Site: brandenburg
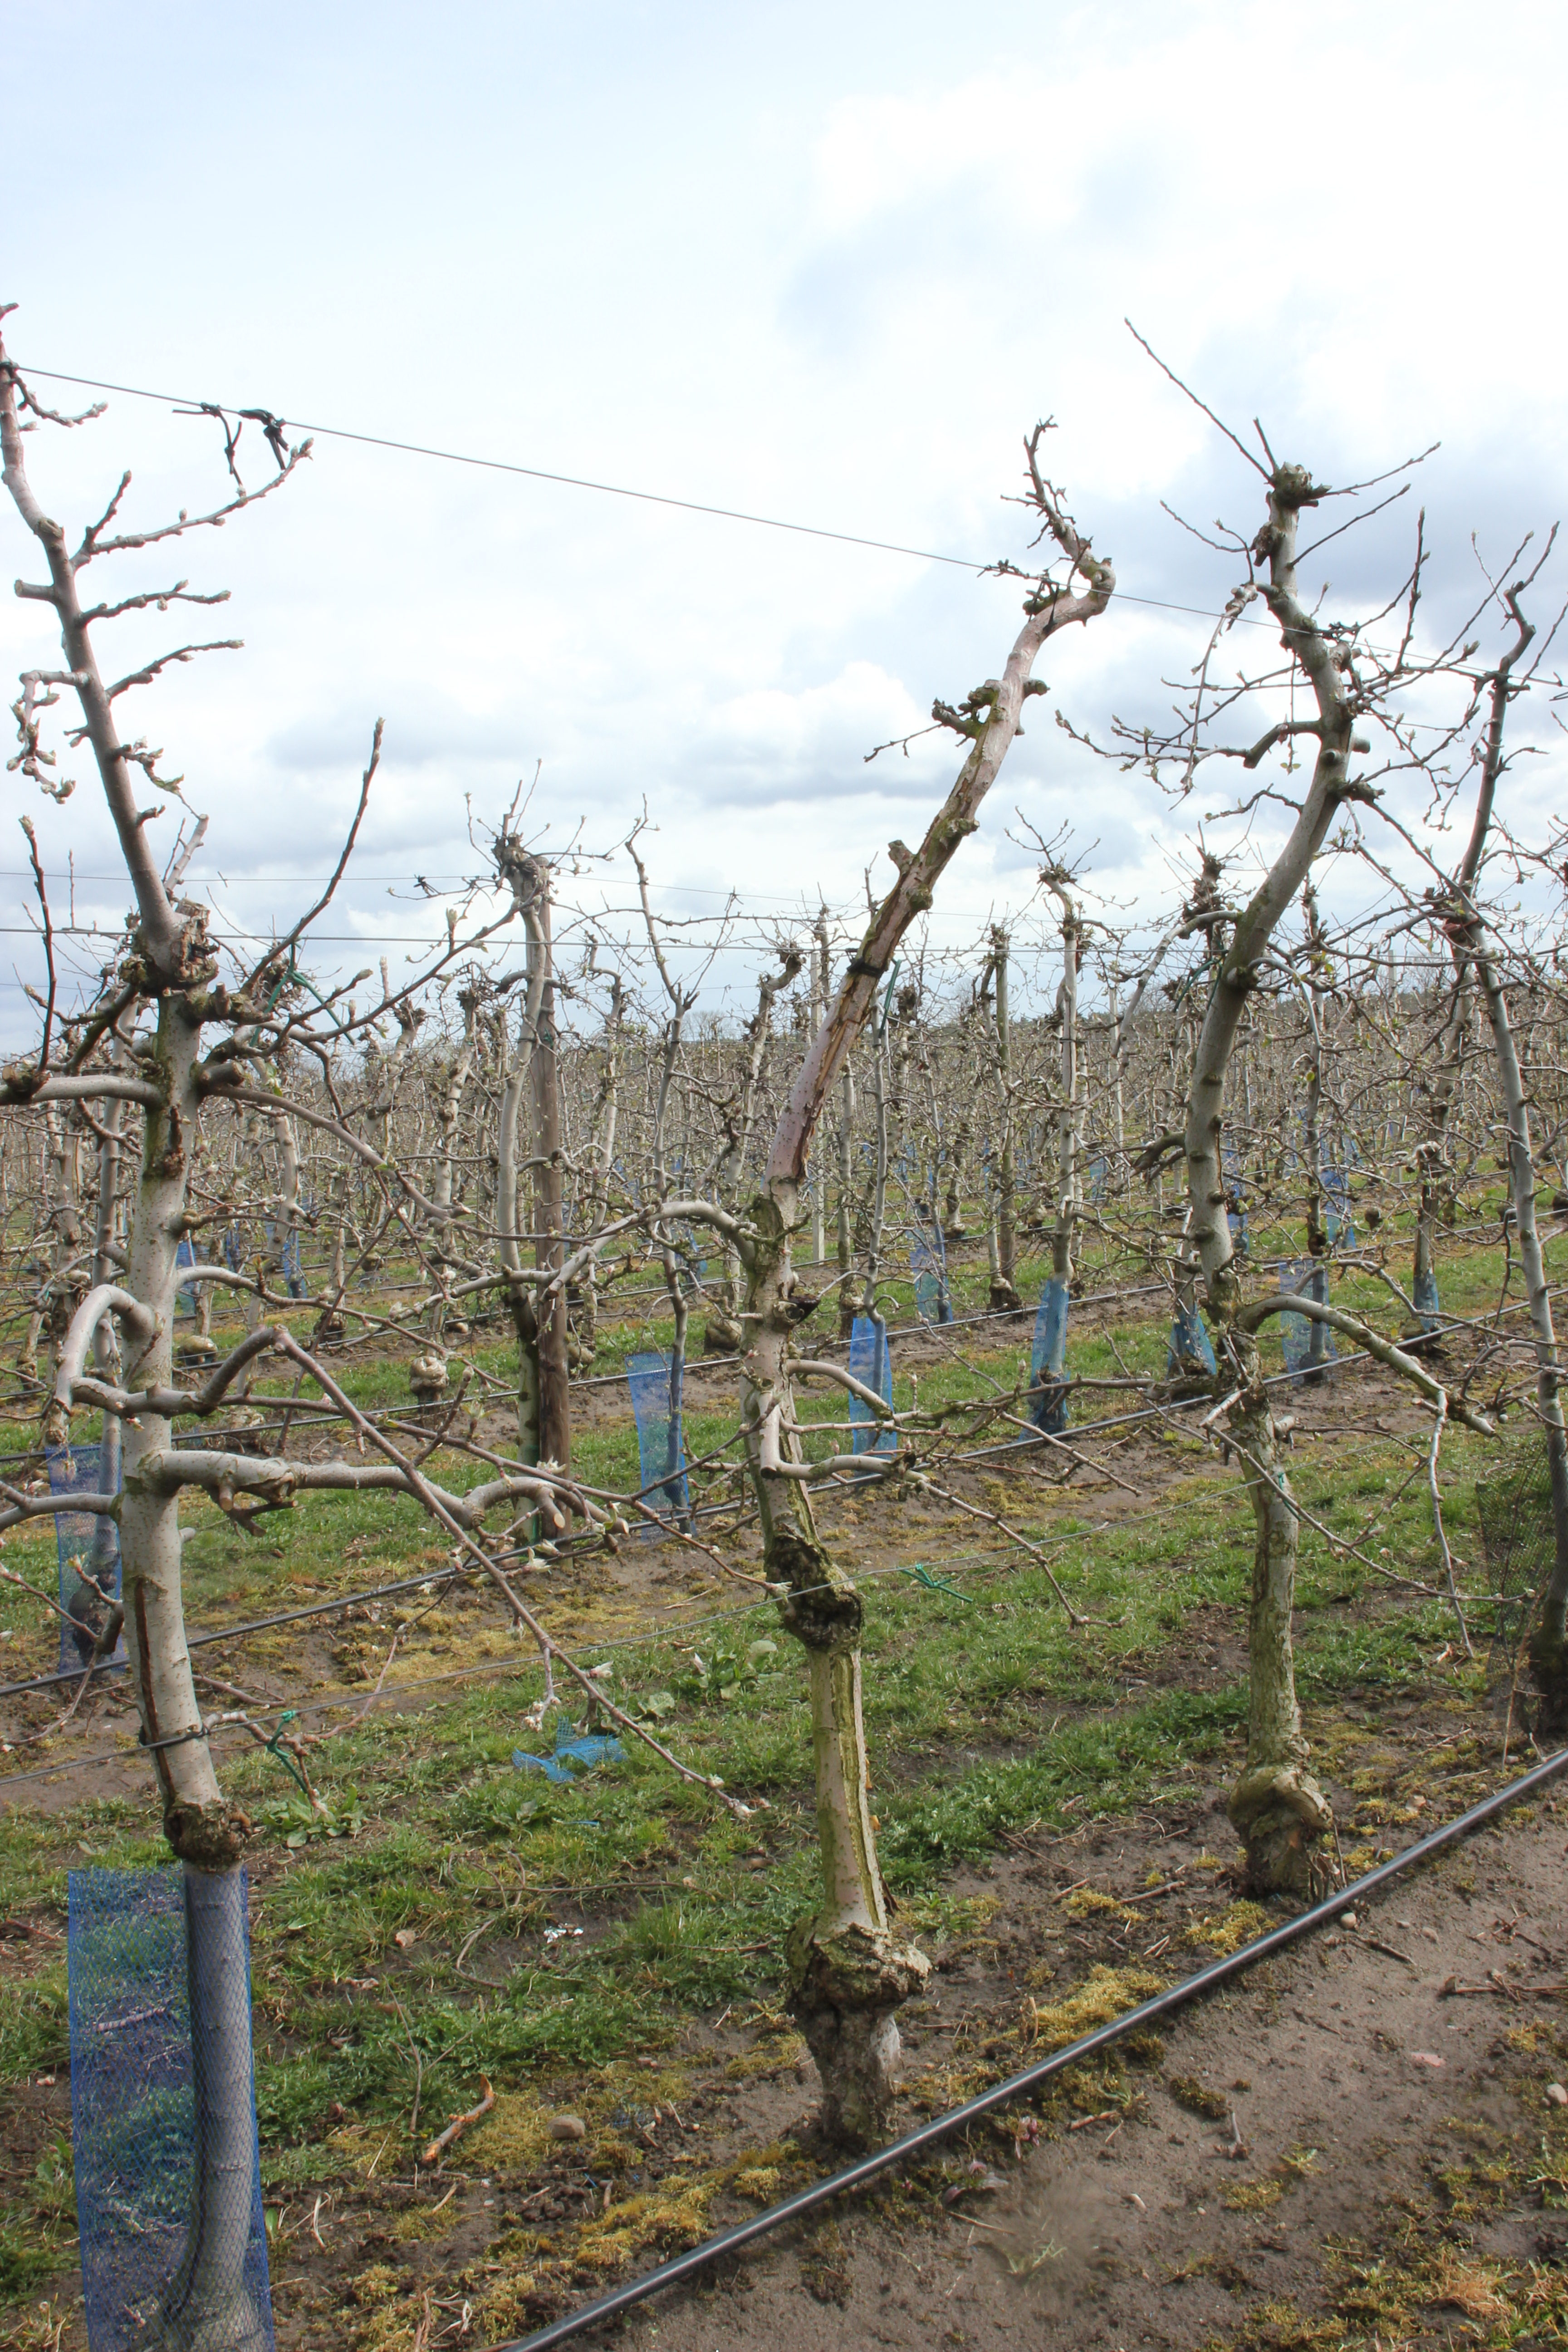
Growth stage (BBCH 55): Inflorescence emergence